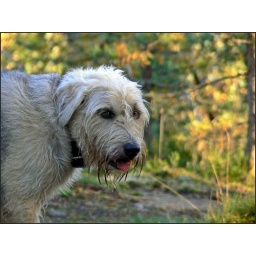
Tired dog in the autumn forest